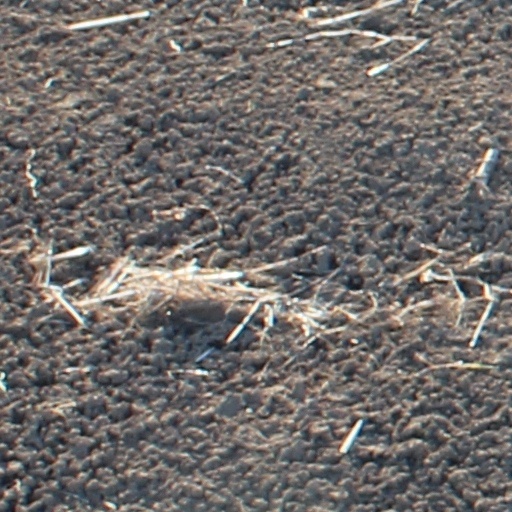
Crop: wheat